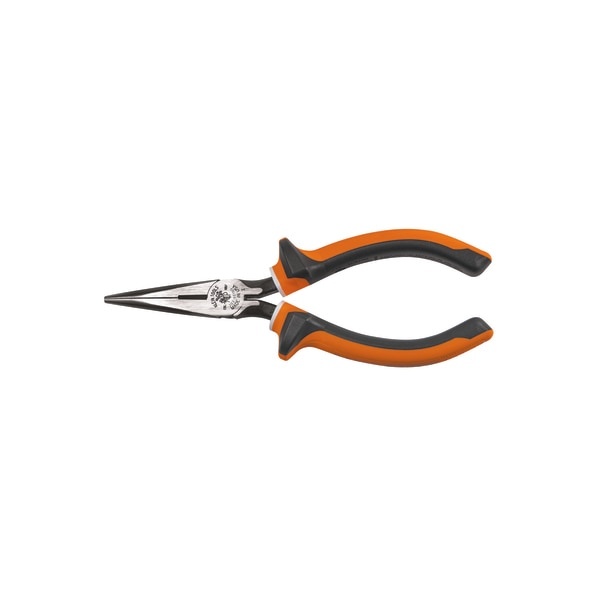
Long Nose Side Cutter Pliers 6-Inch Slim Insulated
Long Nose Pliers,Side Cutting Slim,6 In. graingerSKU: , mscSKU: , zoro_no: G6516225, mongo_id: 65bbe5853aaddbd5a9fcb2e7
Brand: Klein Tools
Category: Hardware > Tools > Pliers > Needle-Nose Pliers